Gérard Gefen

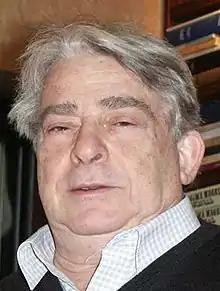

Gérard Gefen (3 July 1934 – 6 August 2003) was a French musicologist and writer. He was also a journalist and music critic, translator, radio and classical record producer.